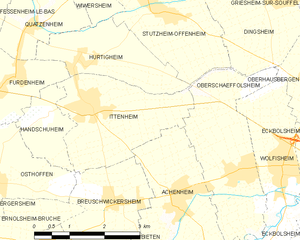
Carte des communes françaises